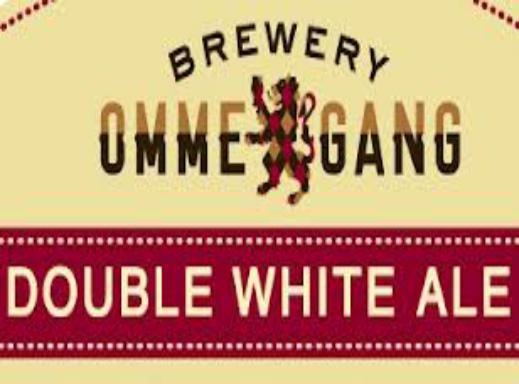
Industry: Food